Climate of India

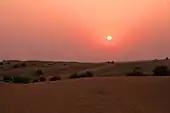
The Thar Desert

Most of western Rajasthan experiences an arid climatic regime (hot desert climate). Cloudbursts are responsible for virtually all of the region's annual precipitation, which totals less than . Such bursts happen when monsoon winds sweep into the region during July, August, and September. Such rainfall is highly erratic; regions experiencing rainfall one year may not see precipitation for the next couple of years or so. Atmospheric moisture is largely prevented from precipitating due to continuous downdrafts and other factors. The summer months of May and June are exceptionally hot; mean monthly temperatures in the region hover around , with daily maxima occasionally topping . During winters, temperatures in some areas can drop below freezing due to waves of cold air from Central Asia. There is a large diurnal range of about during summer; this widens by several degrees during winter. There is a small desert area in the south near Adoni in Andhra Pradesh, the only desert in South India, experiencing maximum temperatures of in summers and in winters.